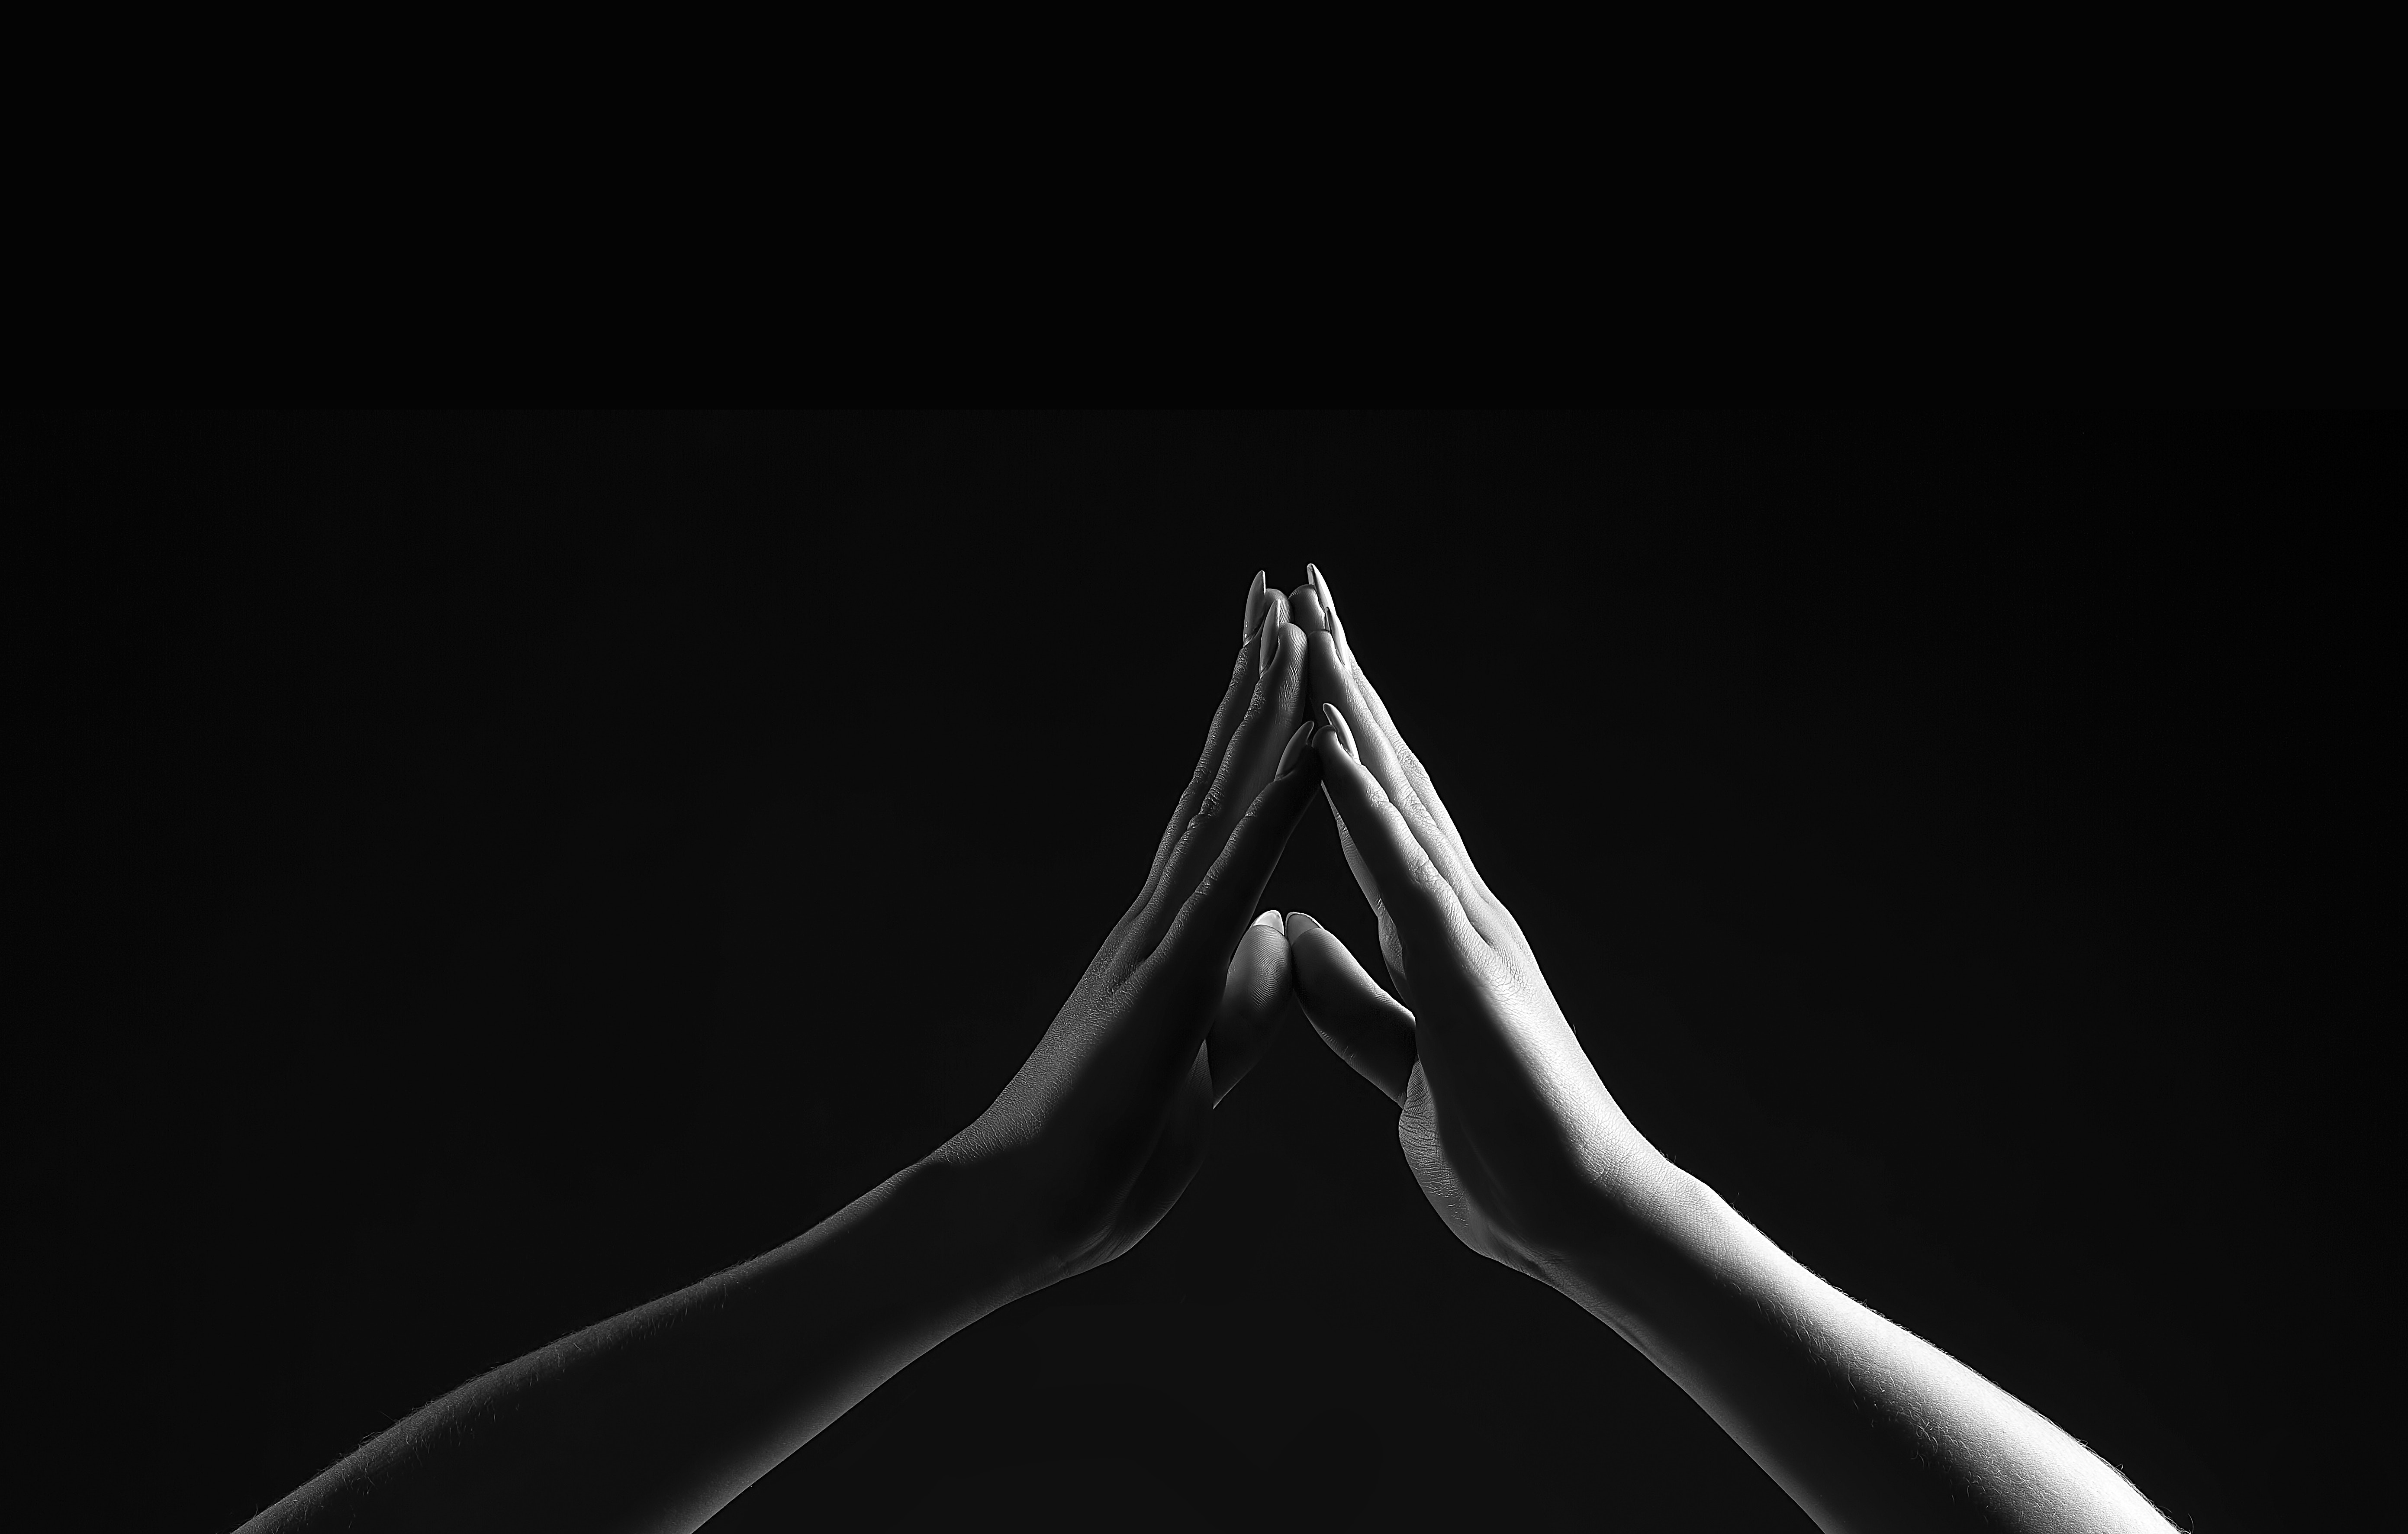
black and white, photography, line, darkness, black, monochrome, macro photography, still life photography, product design, monochrome photography, stock photography, computer wallpaper